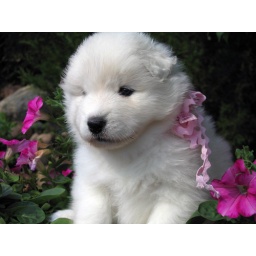
These are our deceptively cute puppies on their 4th week. There is trouble in those little eyes! ; )